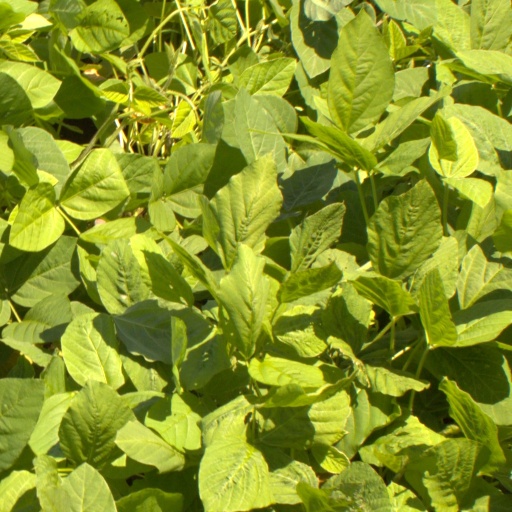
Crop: soybean